George Zimmerman

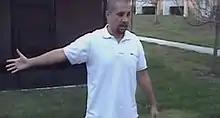
George Zimmerman, 2012

On February 26, 2012, Zimmerman fatally shot 17-year-old African-American high school student Trayvon Martin in The Retreat at Twin Lakes community in Sanford, Florida. Zimmerman was the neighborhood watch coordinator in his gated community; Martin was temporarily staying there at the time. The Twin Lakes Neighborhood Watch program was not registered with the National Neighborhood Watch Program, but was administered by the local police department. Following an earlier call from Zimmerman, police arrived within two minutes of a gunshot during an altercation in which Zimmerman fatally shot Martin, who did not possess any weapons. Zimmerman was subsequently taken into custody, treated for head injuries, and questioned for five hours.